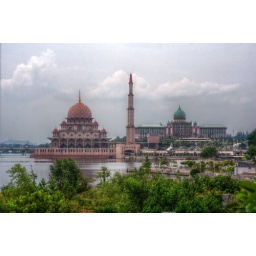
A colorful mosque next to the Malaysian PM's office in Putrajaya